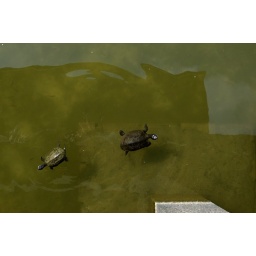
Turtles swimming beneath the bridge in the gardens of the Heian Jingu shrine in Kyoto, Japan.June 2008 Trip to Japan with Andrew.